Canadian War Museum

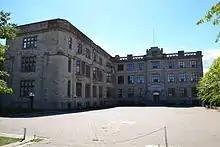
The original Dominion Archives building housed the war museum from 1967 to 2005

The collections of the Canadian War Museum originated from the collections of the Cartier Square Military Museum, established through a general order on 5 November 1880. Established with the intention to be a museum of national interest, the institution sought to preserve historical records and materials relating to the Canadian Militia, and any of its colonial predecessors. A proposal to establish a library operated by the museum was made in 1882, although these plans never came to fruition. As the museum continued to solicit donations for its collection the museum quickly outgrew its space in the drill hall, and appeals for a new facility were made by 1886. The museum was closed in 1896, to make room for a new shipment of Lee-Enfield rifles and space training.